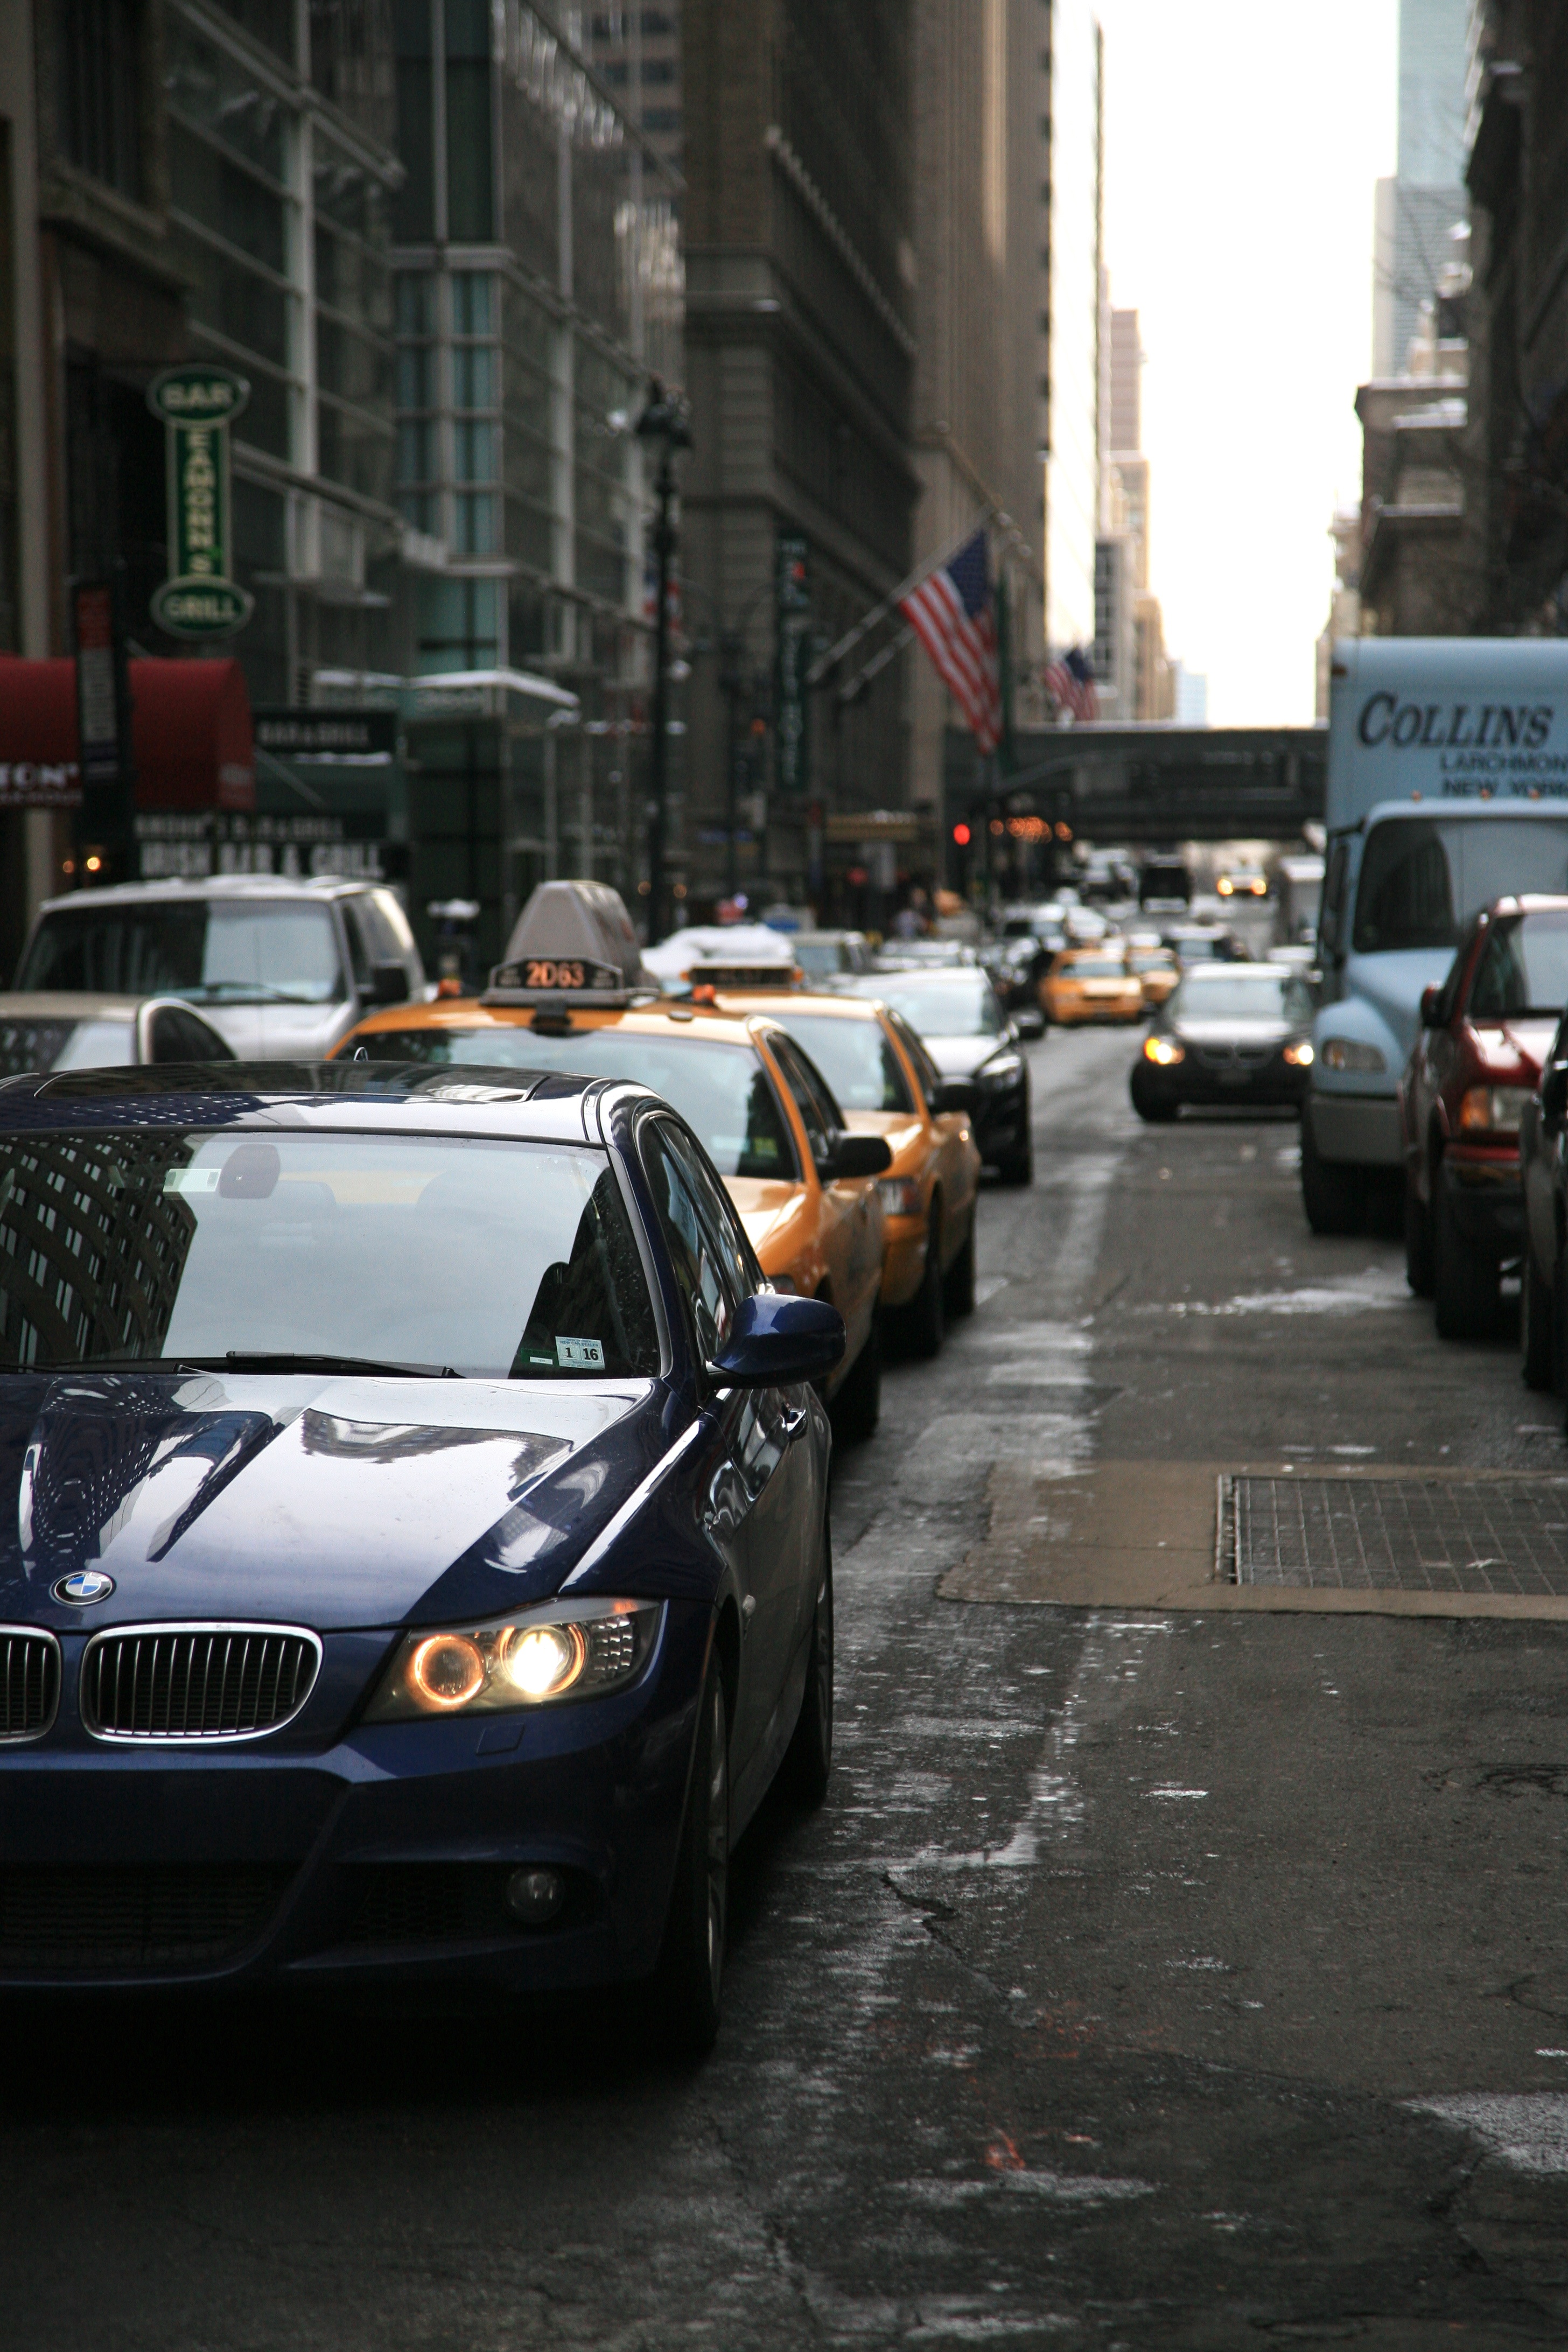
road, street, car, driving, manhattan, vehicle, nyc, sports car, supercar, newyork, newyorkcity, ny, bmw, midtown, midtowneast, land vehicle, automobile make, automotive design, luxury vehicle, sports sedan